Gauri Khan

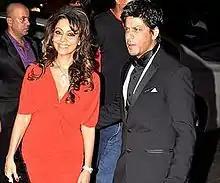
Khan with her husband Shah Rukh Khan at Karan Johar's 40th birthday bash at Taj Lands End

Gauri first met Shah Rukh Khan in 1984 in Delhi, before the start of his successful career in Bollywood. The couple married on 25 October 1991, in a traditional Hindu wedding ceremony.